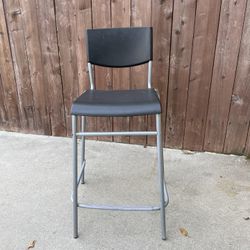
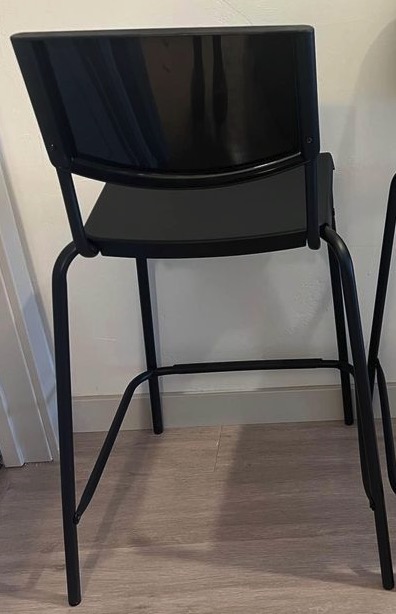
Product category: stool
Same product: no